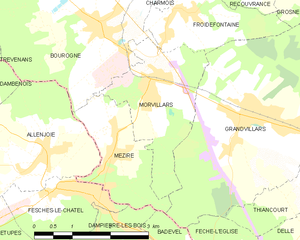
Carte des communes françaises Morvillars